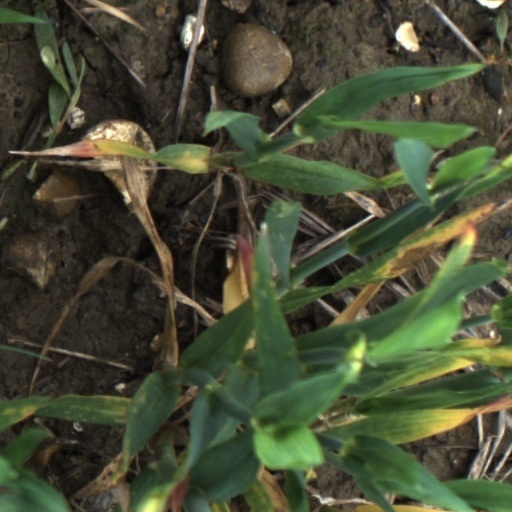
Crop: wheat